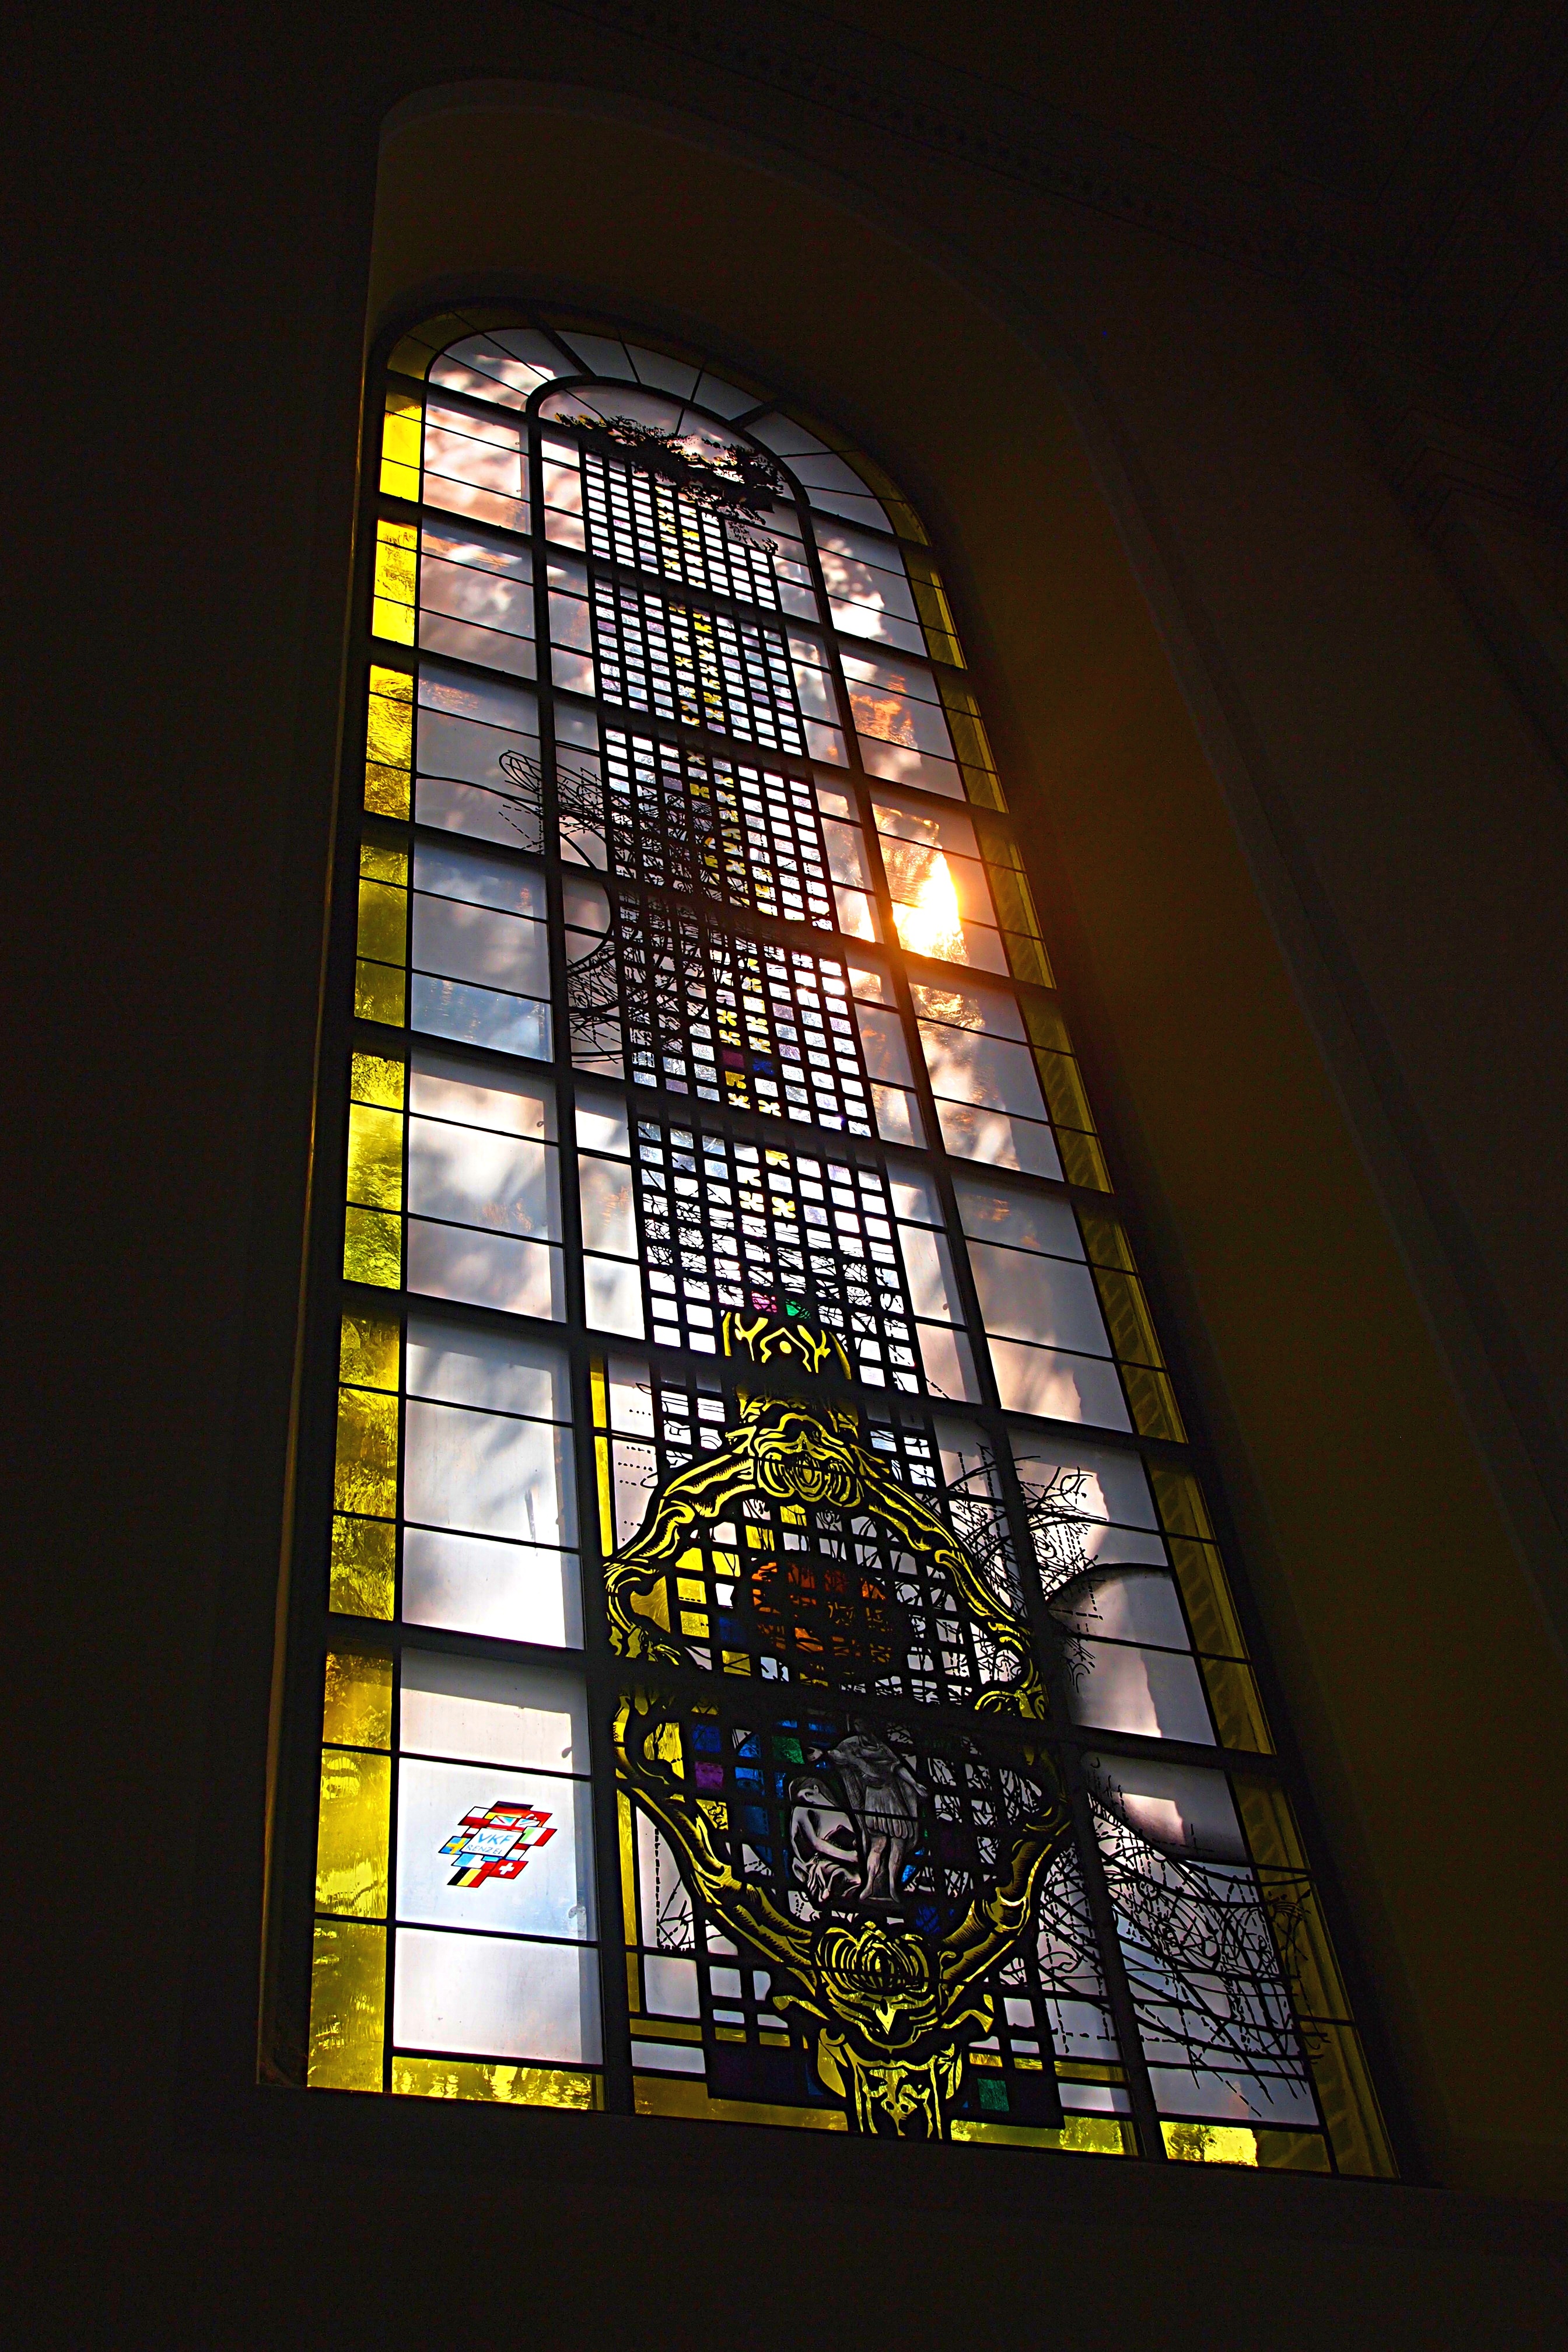
light, architecture, window, glass, color, church, lighting, material, stained glass, historic building, symmetry, vista, church window, daylighting